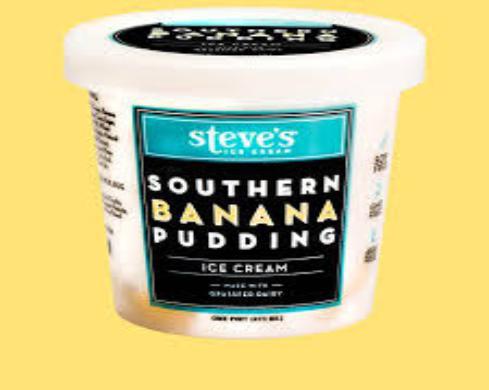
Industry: Food